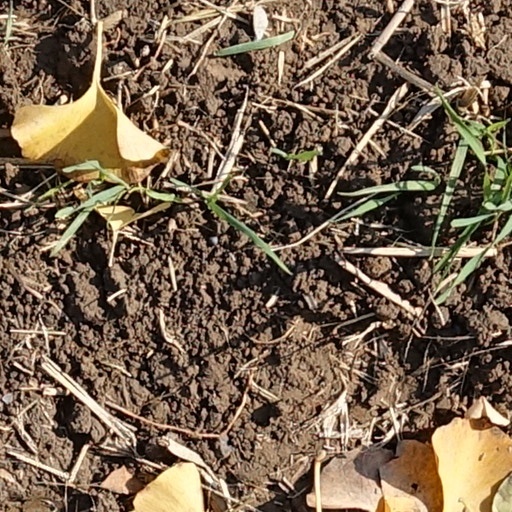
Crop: wheat